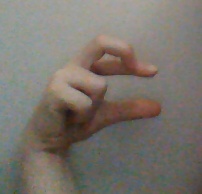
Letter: thal